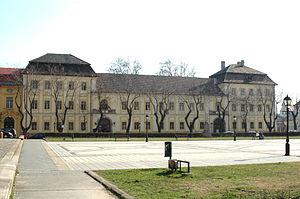
Vác est une ville hongroise de 34 000 habitants située sur la rive gauche du Danube à 35 km au nord de Budapest, au sortir du coude du Danube.